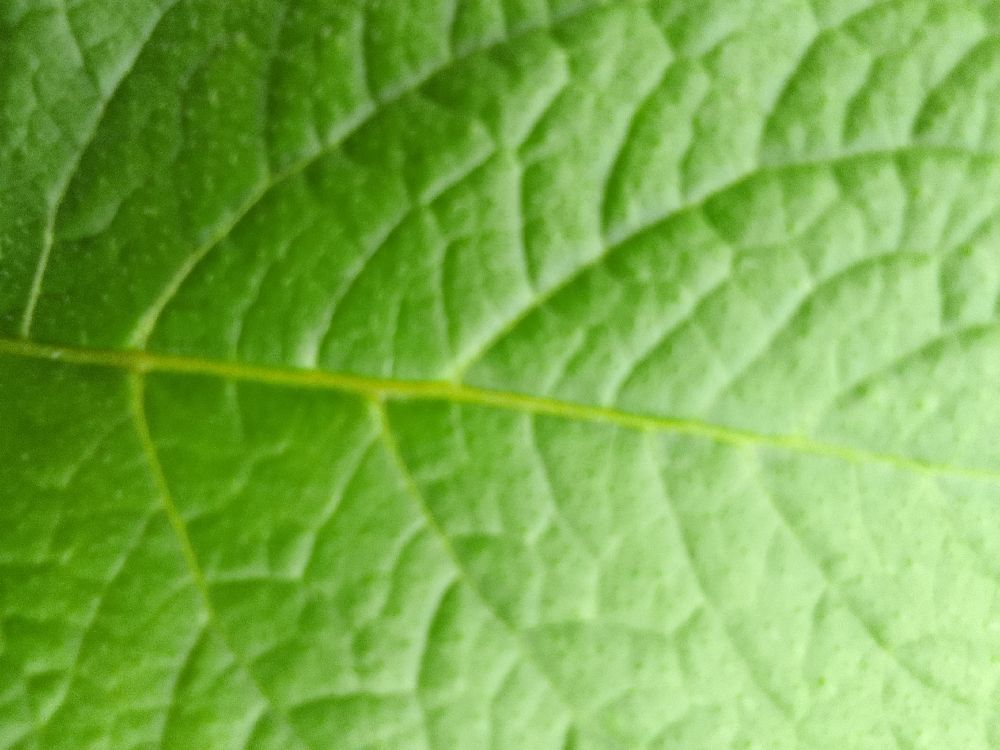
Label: Healthy